Amalie von Levetzow

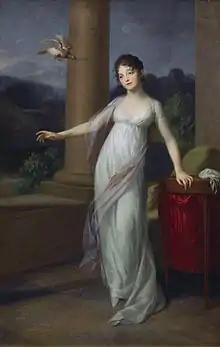
Amalie von Levetzow (1803) by Johann Friedrich August Tischbein (on permanent loan to the Goethe House, Frankfurt).

In 1803 she married Joachim Otto Ulrich von Levetzow (25 March 1777 - 28 January 1843) Earlier that year she was painted by Johann Friedrich August Tischbein. She and Joachim had two daughters, Ulrike and Amalia (or Amélie), but then the couple divorced. She then married his cousin Friedrich Carl Ulrich von Levetzow, who was killed at the Battle of Waterloo. She and Friedrich had one child, Bertha.